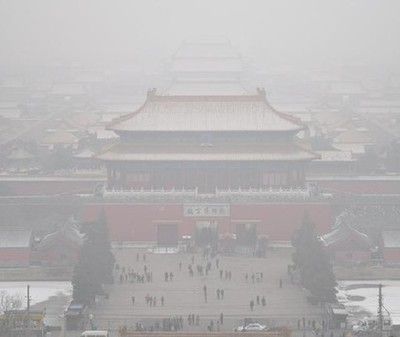
Weather: foggy or hazy